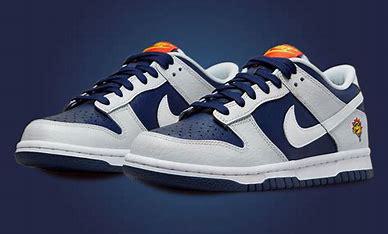
Brand: Nike
Model: kg Nike Dunk